Damián Zepeda Vidales

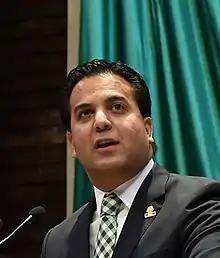
Zepeda in 2014

Damián Zepeda Vidales (born 17 November 1978) is a Mexican politician affiliated with the National Action Party (PAN).